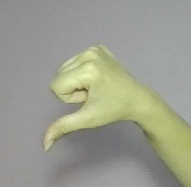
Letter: waw